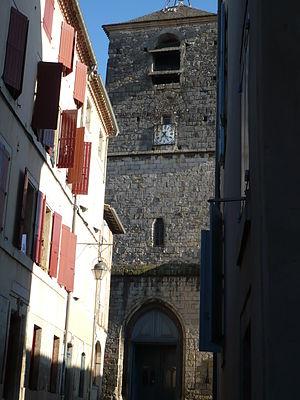
Castres
Castres est une commune française, unique sous-préfecture du département du Tarn et chef-lieu de l'arrondissement de Castres, en région Occitanie.